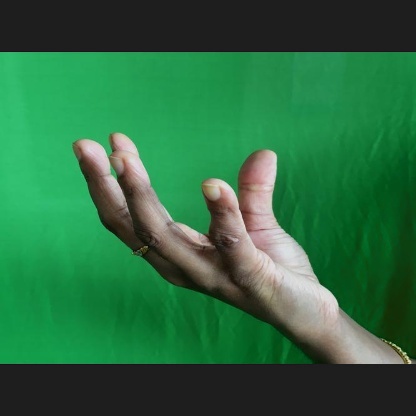
Mudra: Padmakosha